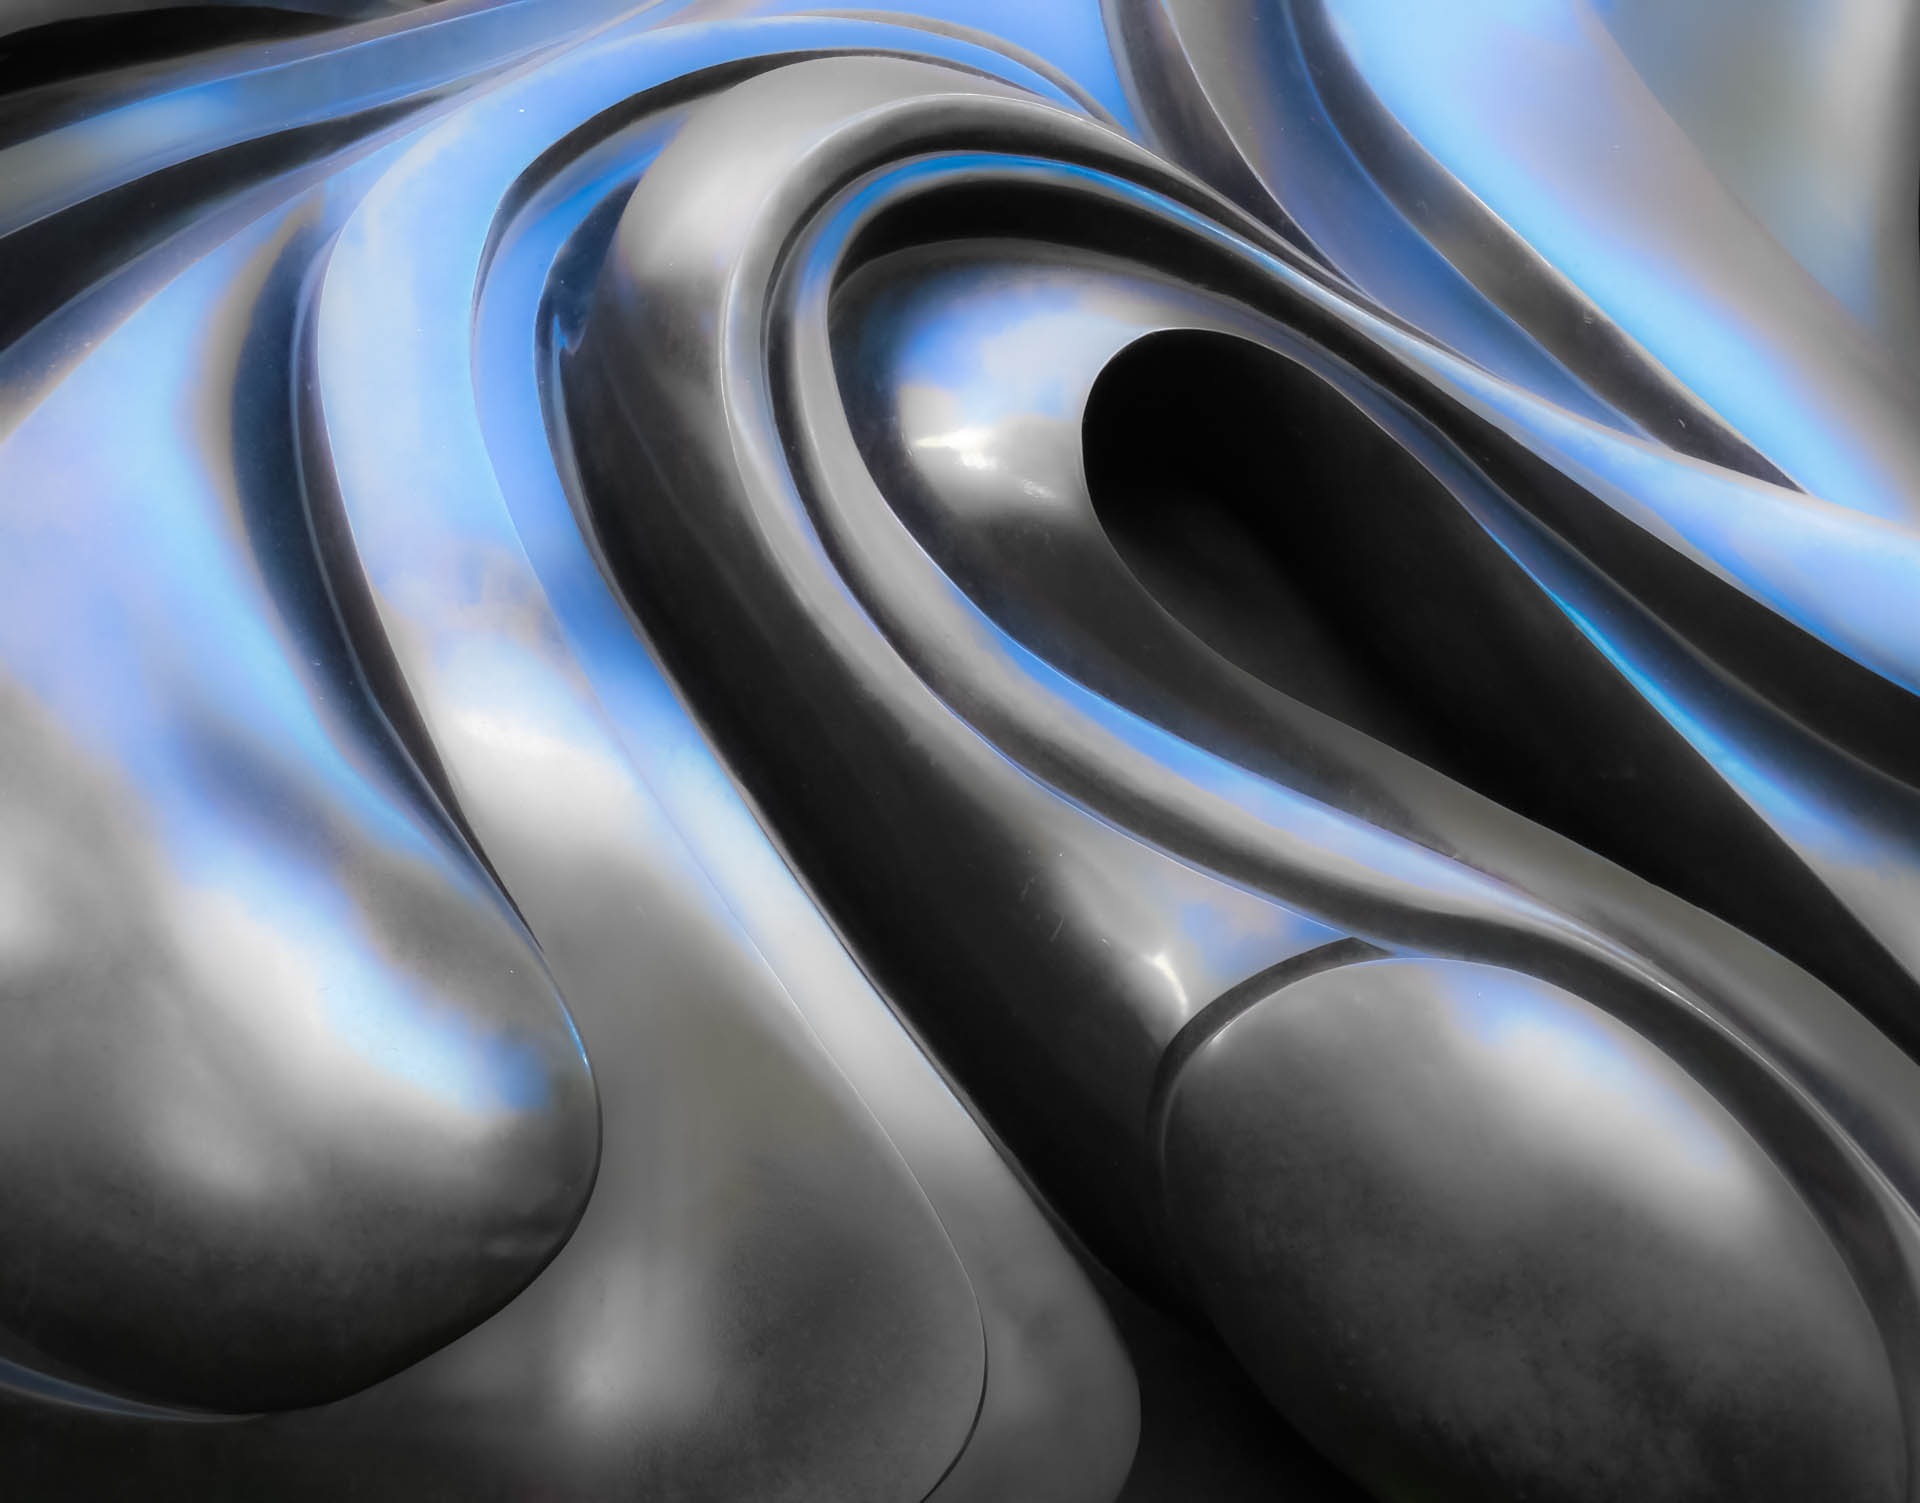
light, wheel, texture, wave, steel, pattern, metal, plate, gray, industrial, blue, industry, black, monochrome, modern, material, surface, close up, sheet, sculpture, grey, design, silver, iron, shiny, backdrop, aluminum, stainless, metallic, screenshot, alloy, macro photography, vortex, computer wallpaper